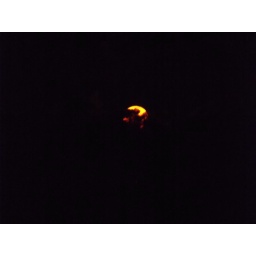
clouds in front of orange red moon